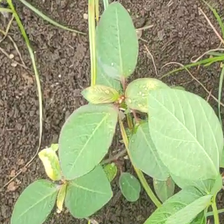
Weed species: Moti_dudhi(Euphorbia_geneculata_L)